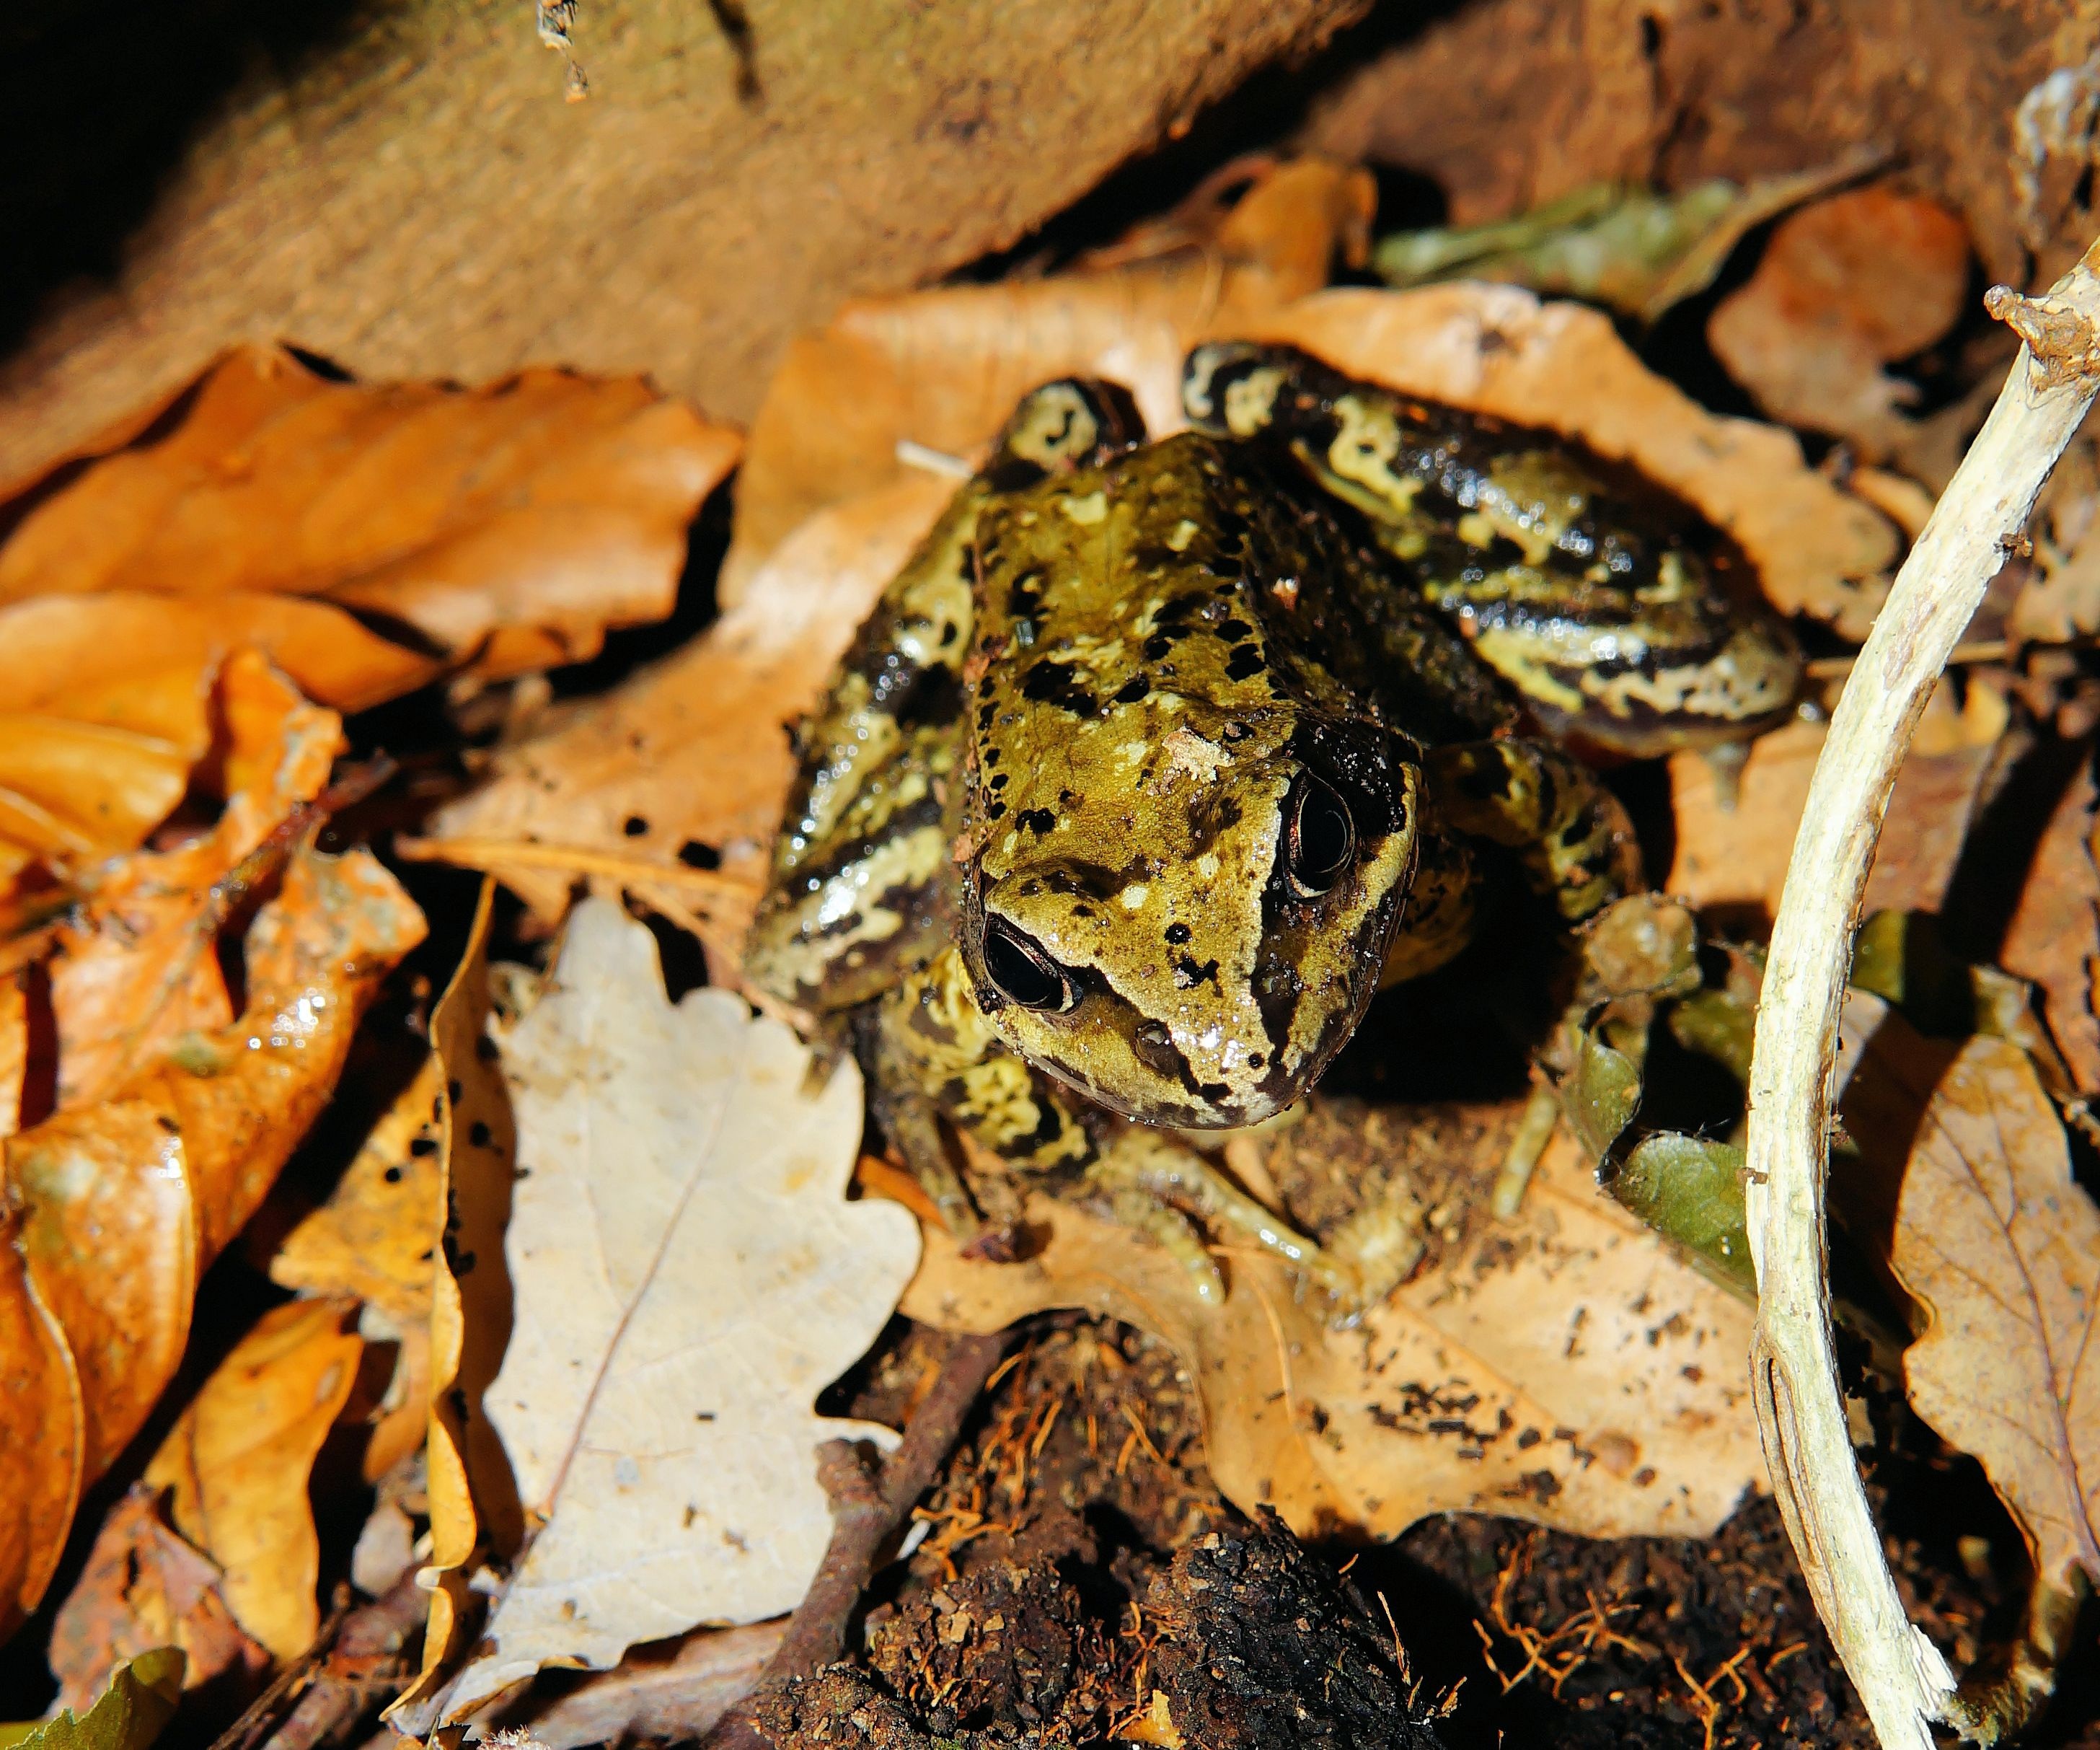
nature, forest, leaf, animal, cute, wildlife, green, autumn, soil, frog, amphibian, fauna, forest floor, leaves, scheu, macro photography